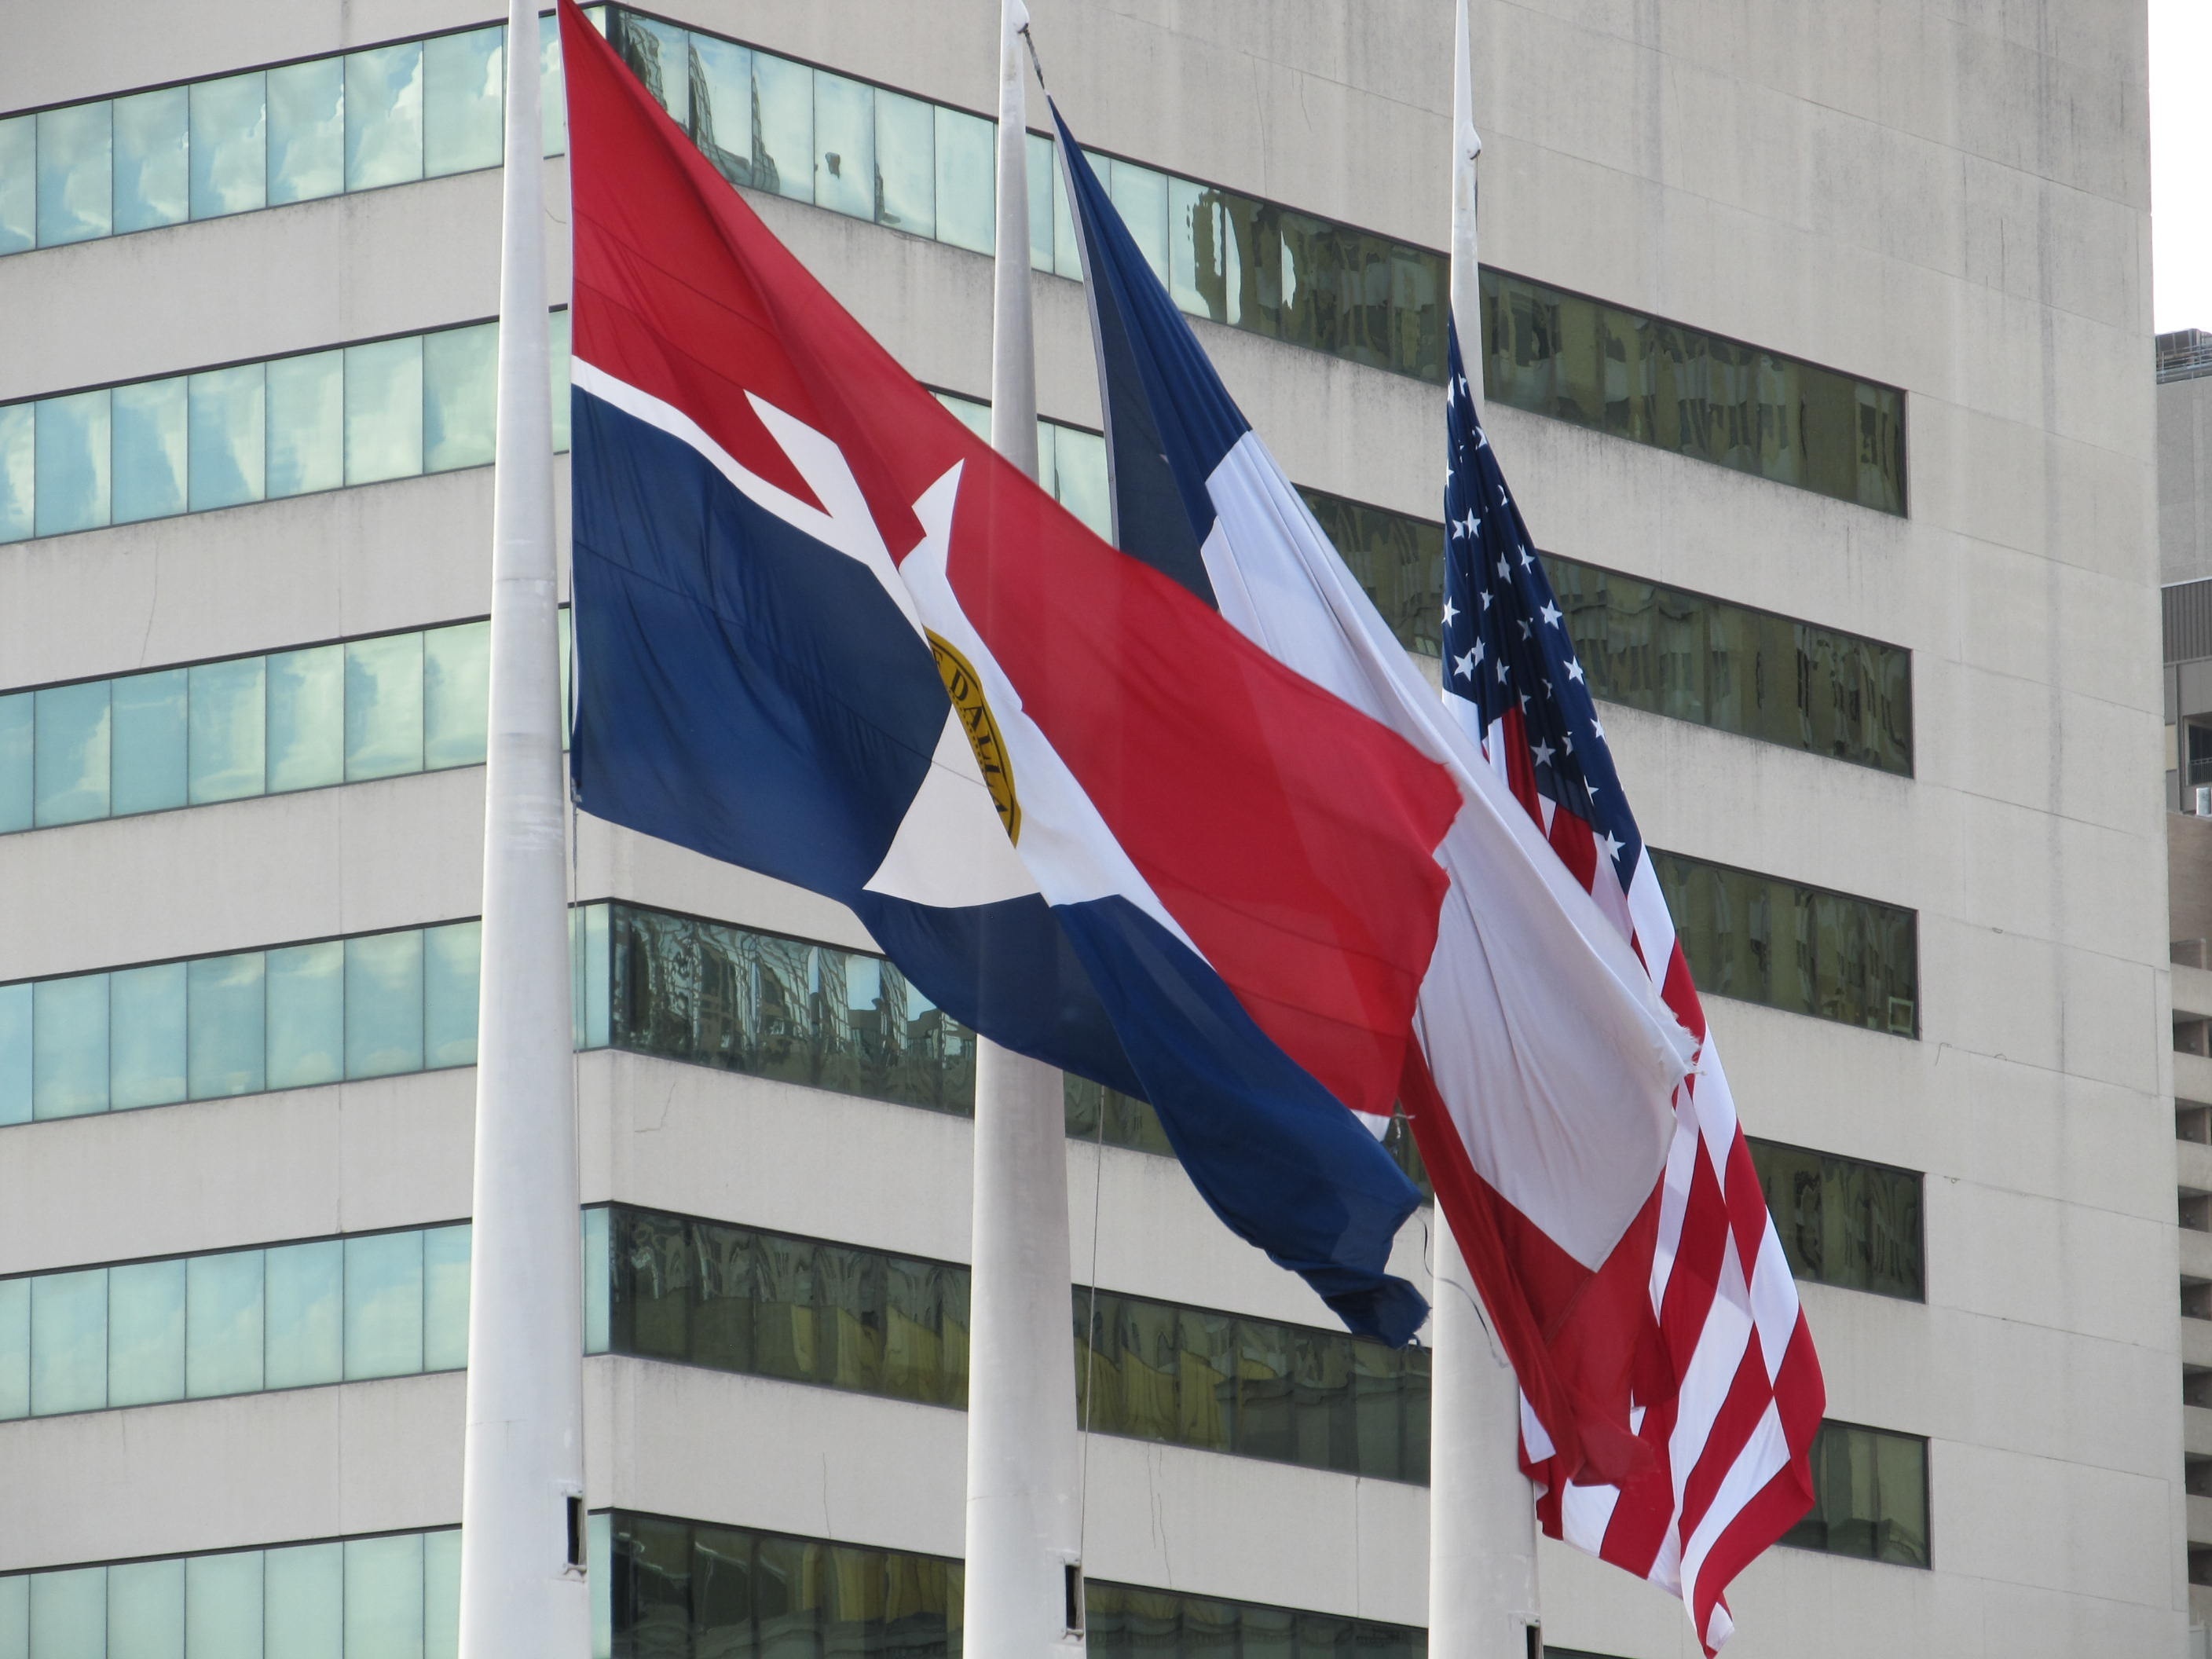
city, urban, flag, american flag, facade, blue, flags, texas, dallas, patriotic, waving, city hall, usa flag, flag of the united states, texas state flag, dallas city flag